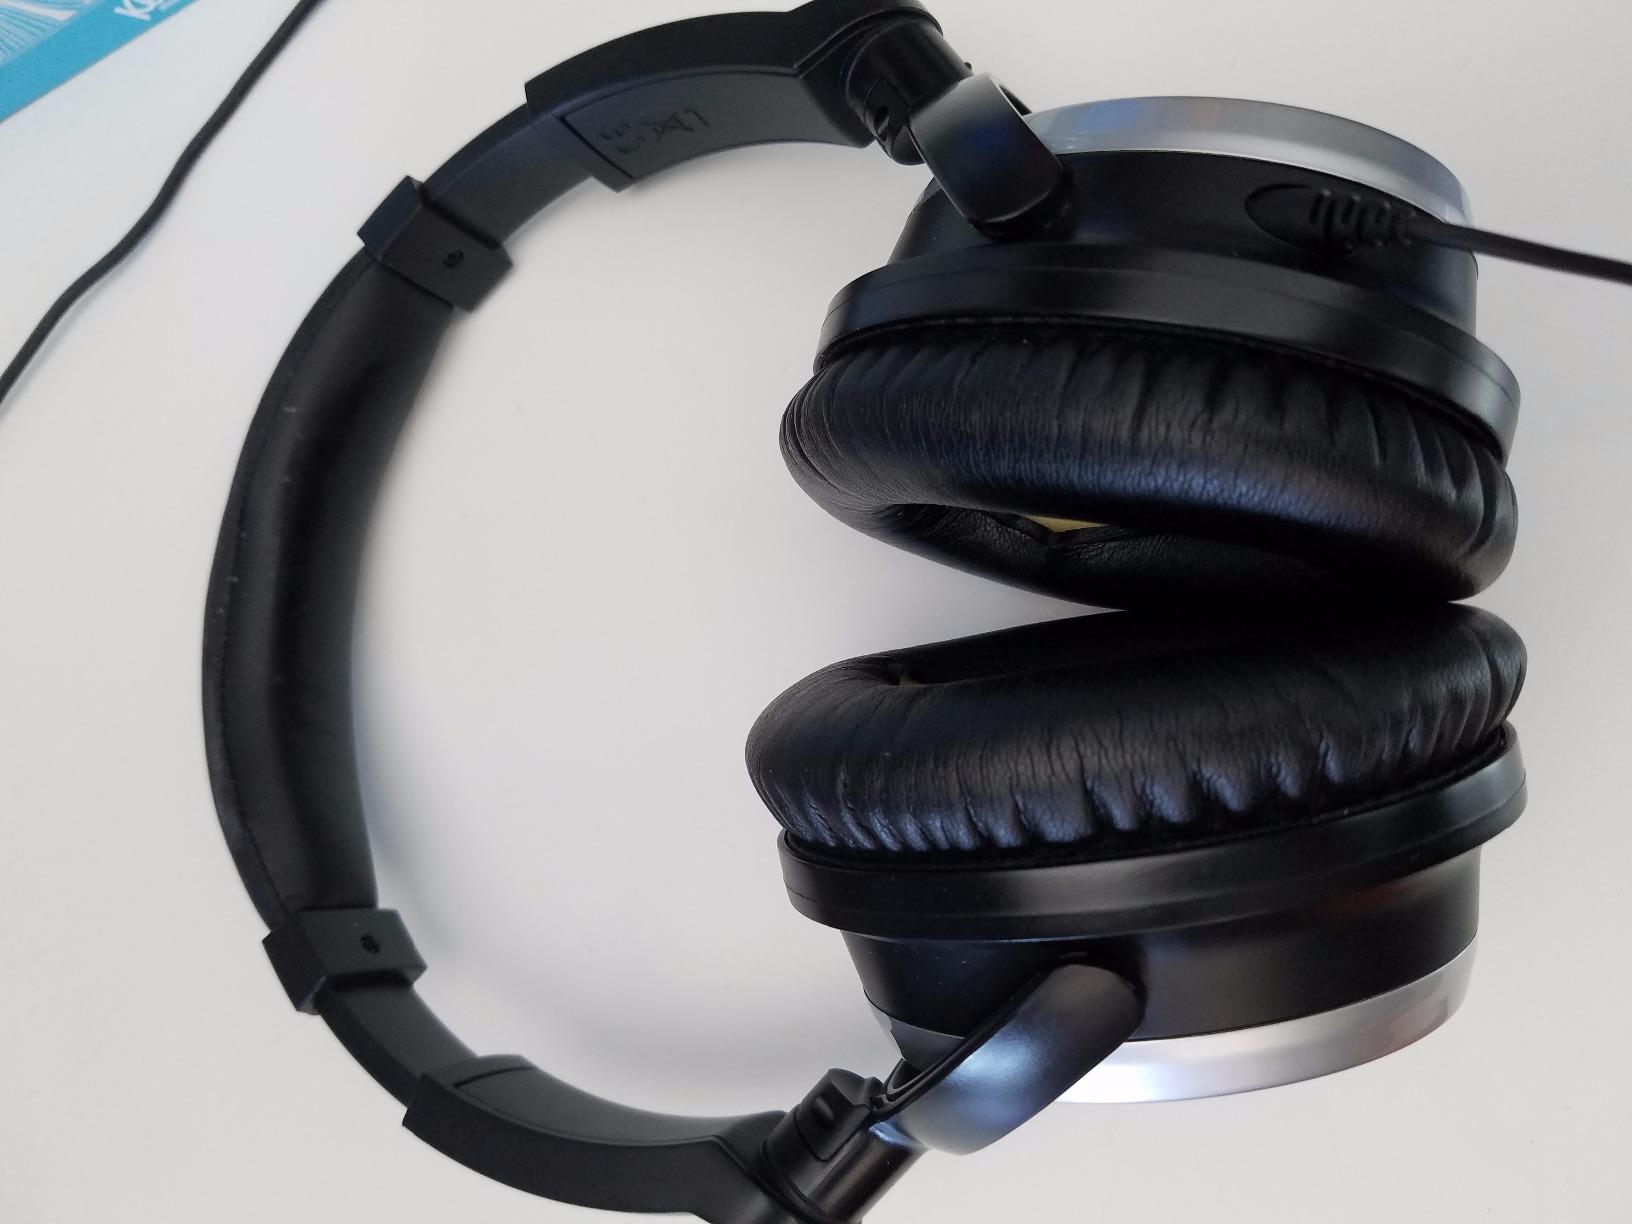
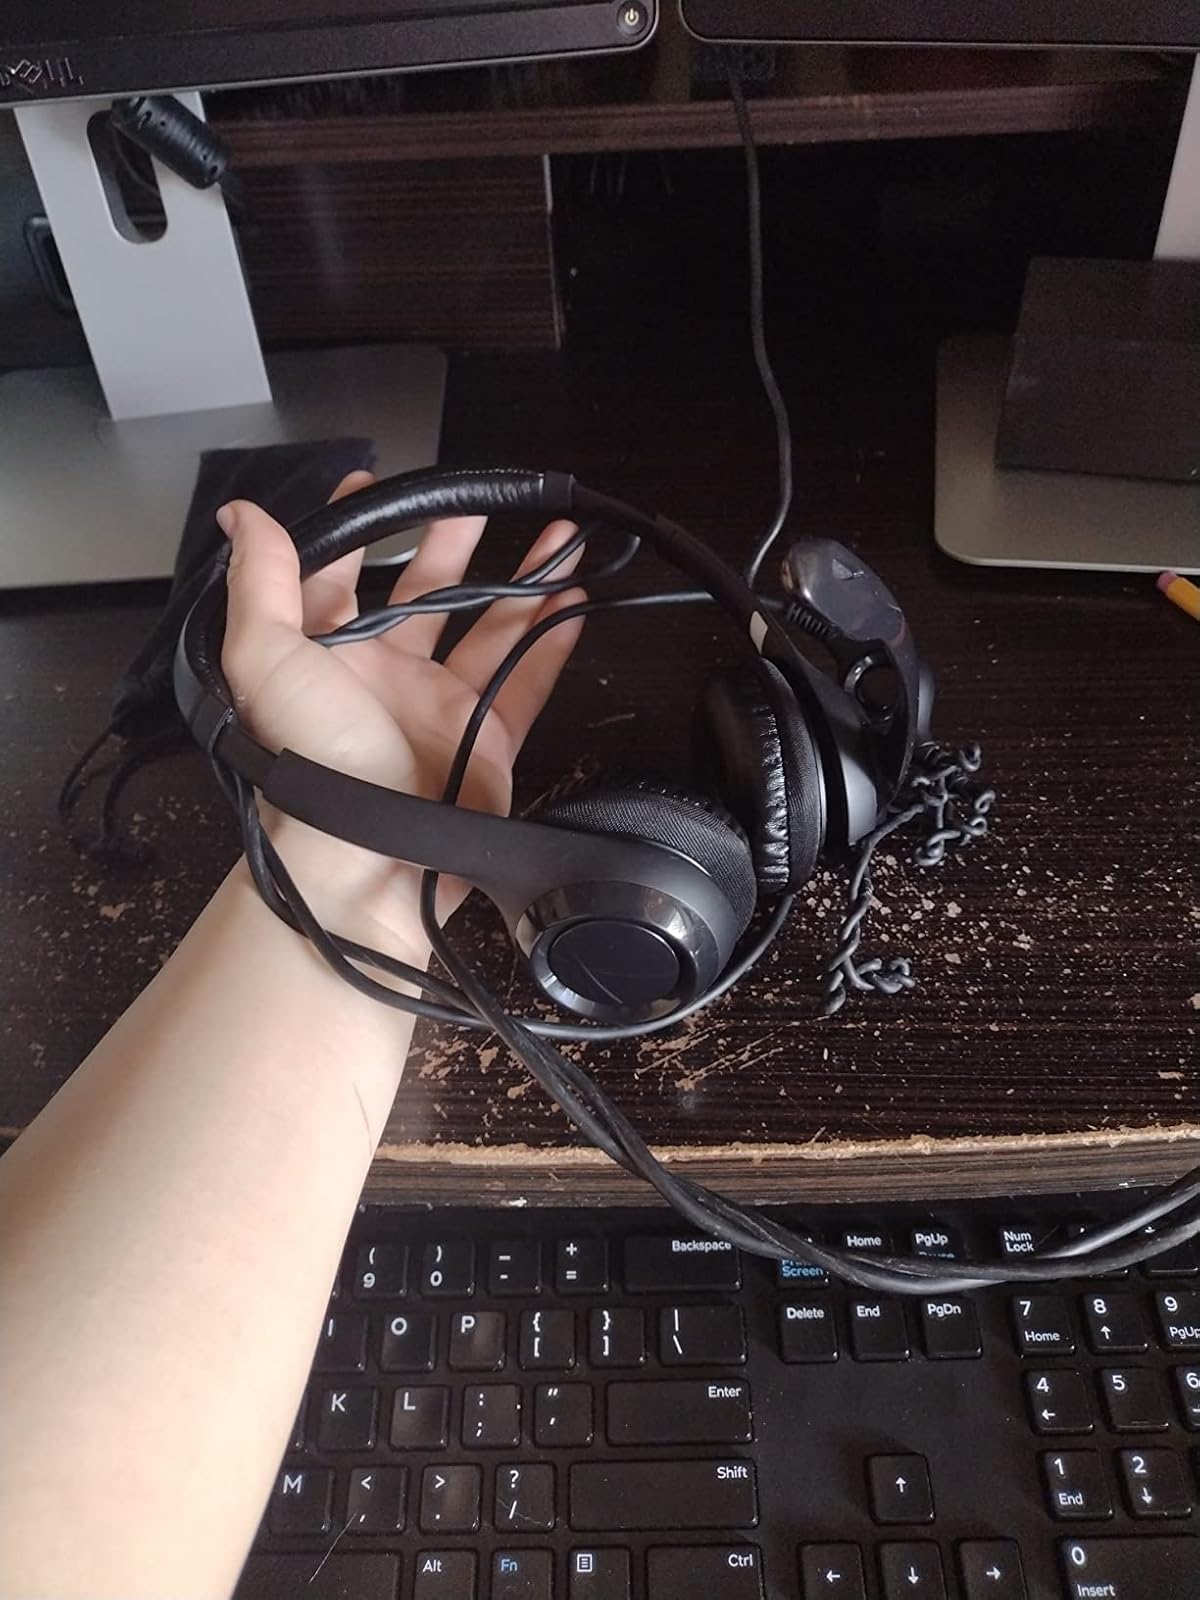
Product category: headphones
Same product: no